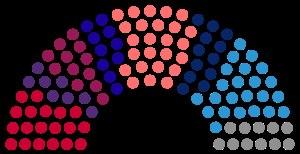
Les élections législatives kosovares de 2019 ont lieu le 6 octobre 2019 afin d'élire les 120 députés de la 7ᵉ législature de l'Assemblée du Kosovo pour un mandat de quatre ans.